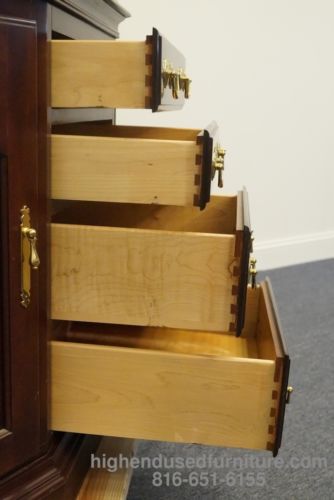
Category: cabinet